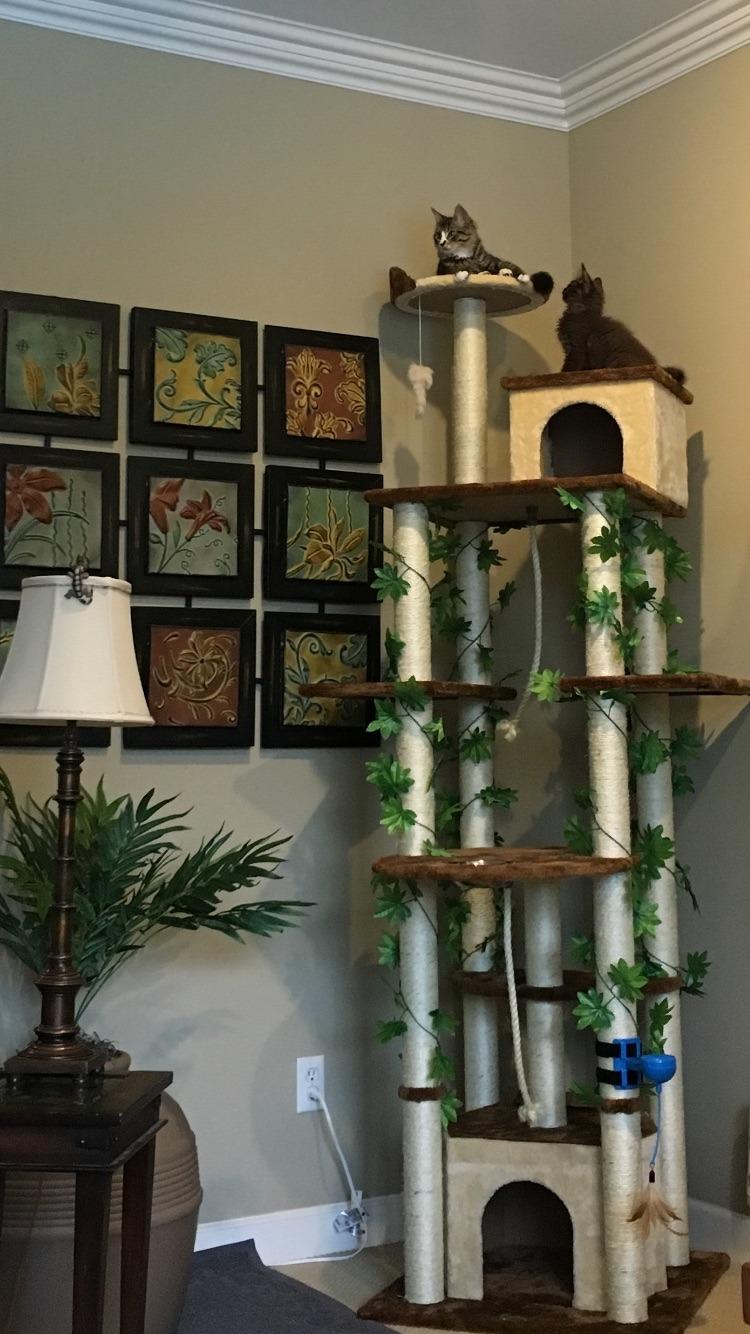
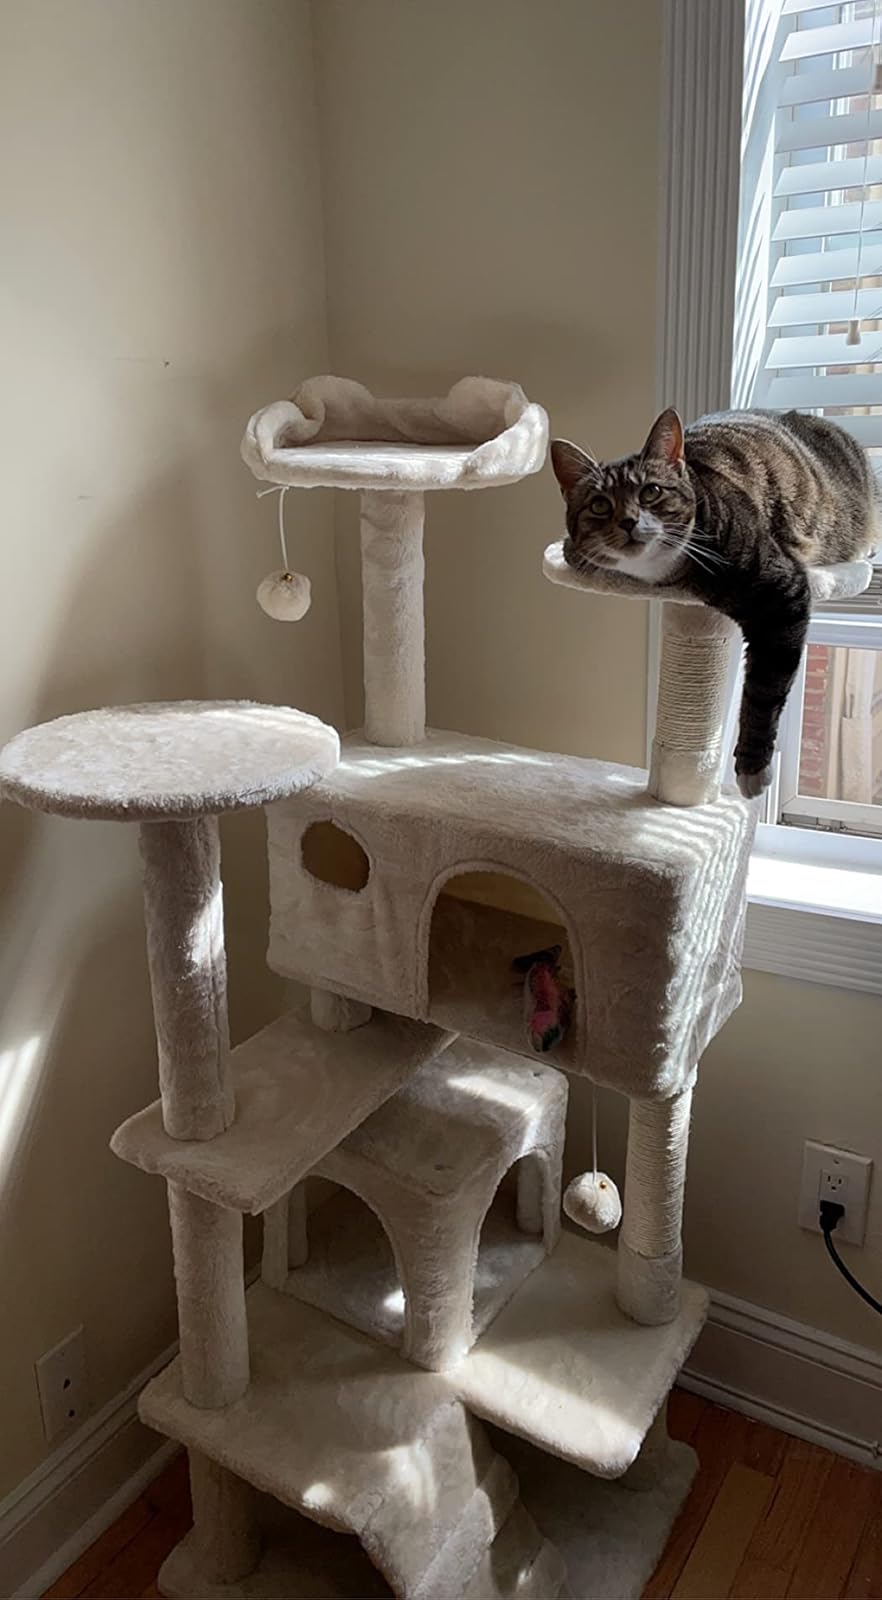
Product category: items_cat tree
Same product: no